Manitowoc Cranes

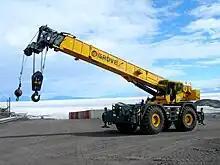
A Grove rough terrain Crane.

In 1994, Manitowoc acquired Femco Machine Company, a manufacturer of crane parts. Femco and Manitowoc Re-manufacturing were consolidated to form the Aftermarket Group. In March 2003, Manitowoc sold Femco Machine Company to a group of private investors